Fashion in the Jurchen Jin dynasty

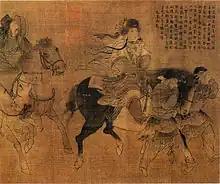
Cai Wenji depicted wearing Jurchen-style clothing, from the painting "Cai Wenji returning to Han", Jin dynasty, c.1200

Jurchen material culture dating about 1162 were found from the coffin of the Prince of Qi, , and his wife, where Wanyan Yan and his wife were dressed in layers of clothing in the duplicate style as those worn by Lady Wenji and the warriors who accompanied her in the painting "Cai Wenji returning to Han".The Prince of Qi wore earrings, drawers, padded leggings, jerkings, boots, a padded outer jacket with medallion designs at the back and front jacket; soft shoes and socks, and a small hat while his wife wore a short apron, trousers, leggings, a padded silk skirt, a robe with gold motifs, silk shoes with soft soles and turned-up toes. These forms of Jurchen clothing were in the styles of the old Jurchen nobility; a style which may have been typical of the clothing of the Jin imperial elite at some point in the late 12th century during the reign of Emperor Shizong, who emphasized the values of the old "sheng" Jurchen and attempted to revive Jurchen culture and values. The tribeswomen in the painting "Cai Wenji returning to Han" wear Jurchen attires consisting of leggings, skirts, aprons made of animal hide, jackets, scarves, hats made of fur or cloth; Wenji also wears Jurchen-style attire consisting of a ochre-yellow jacket, silver yunjian (a symbol of high rank), boots, and fur hat with ear flaps; the tribesmen wear typical "sheng" Jurchen clothing with the exception of a Han Chinese official. However, the Prince of Qi and his wife clothing were not made of rough-woven wool, felt, and animal-skin that the "sheng" Jurchen wore; instead, they wore clothing made of fine silks with some decorated with gold thread; they also did not wear boots.